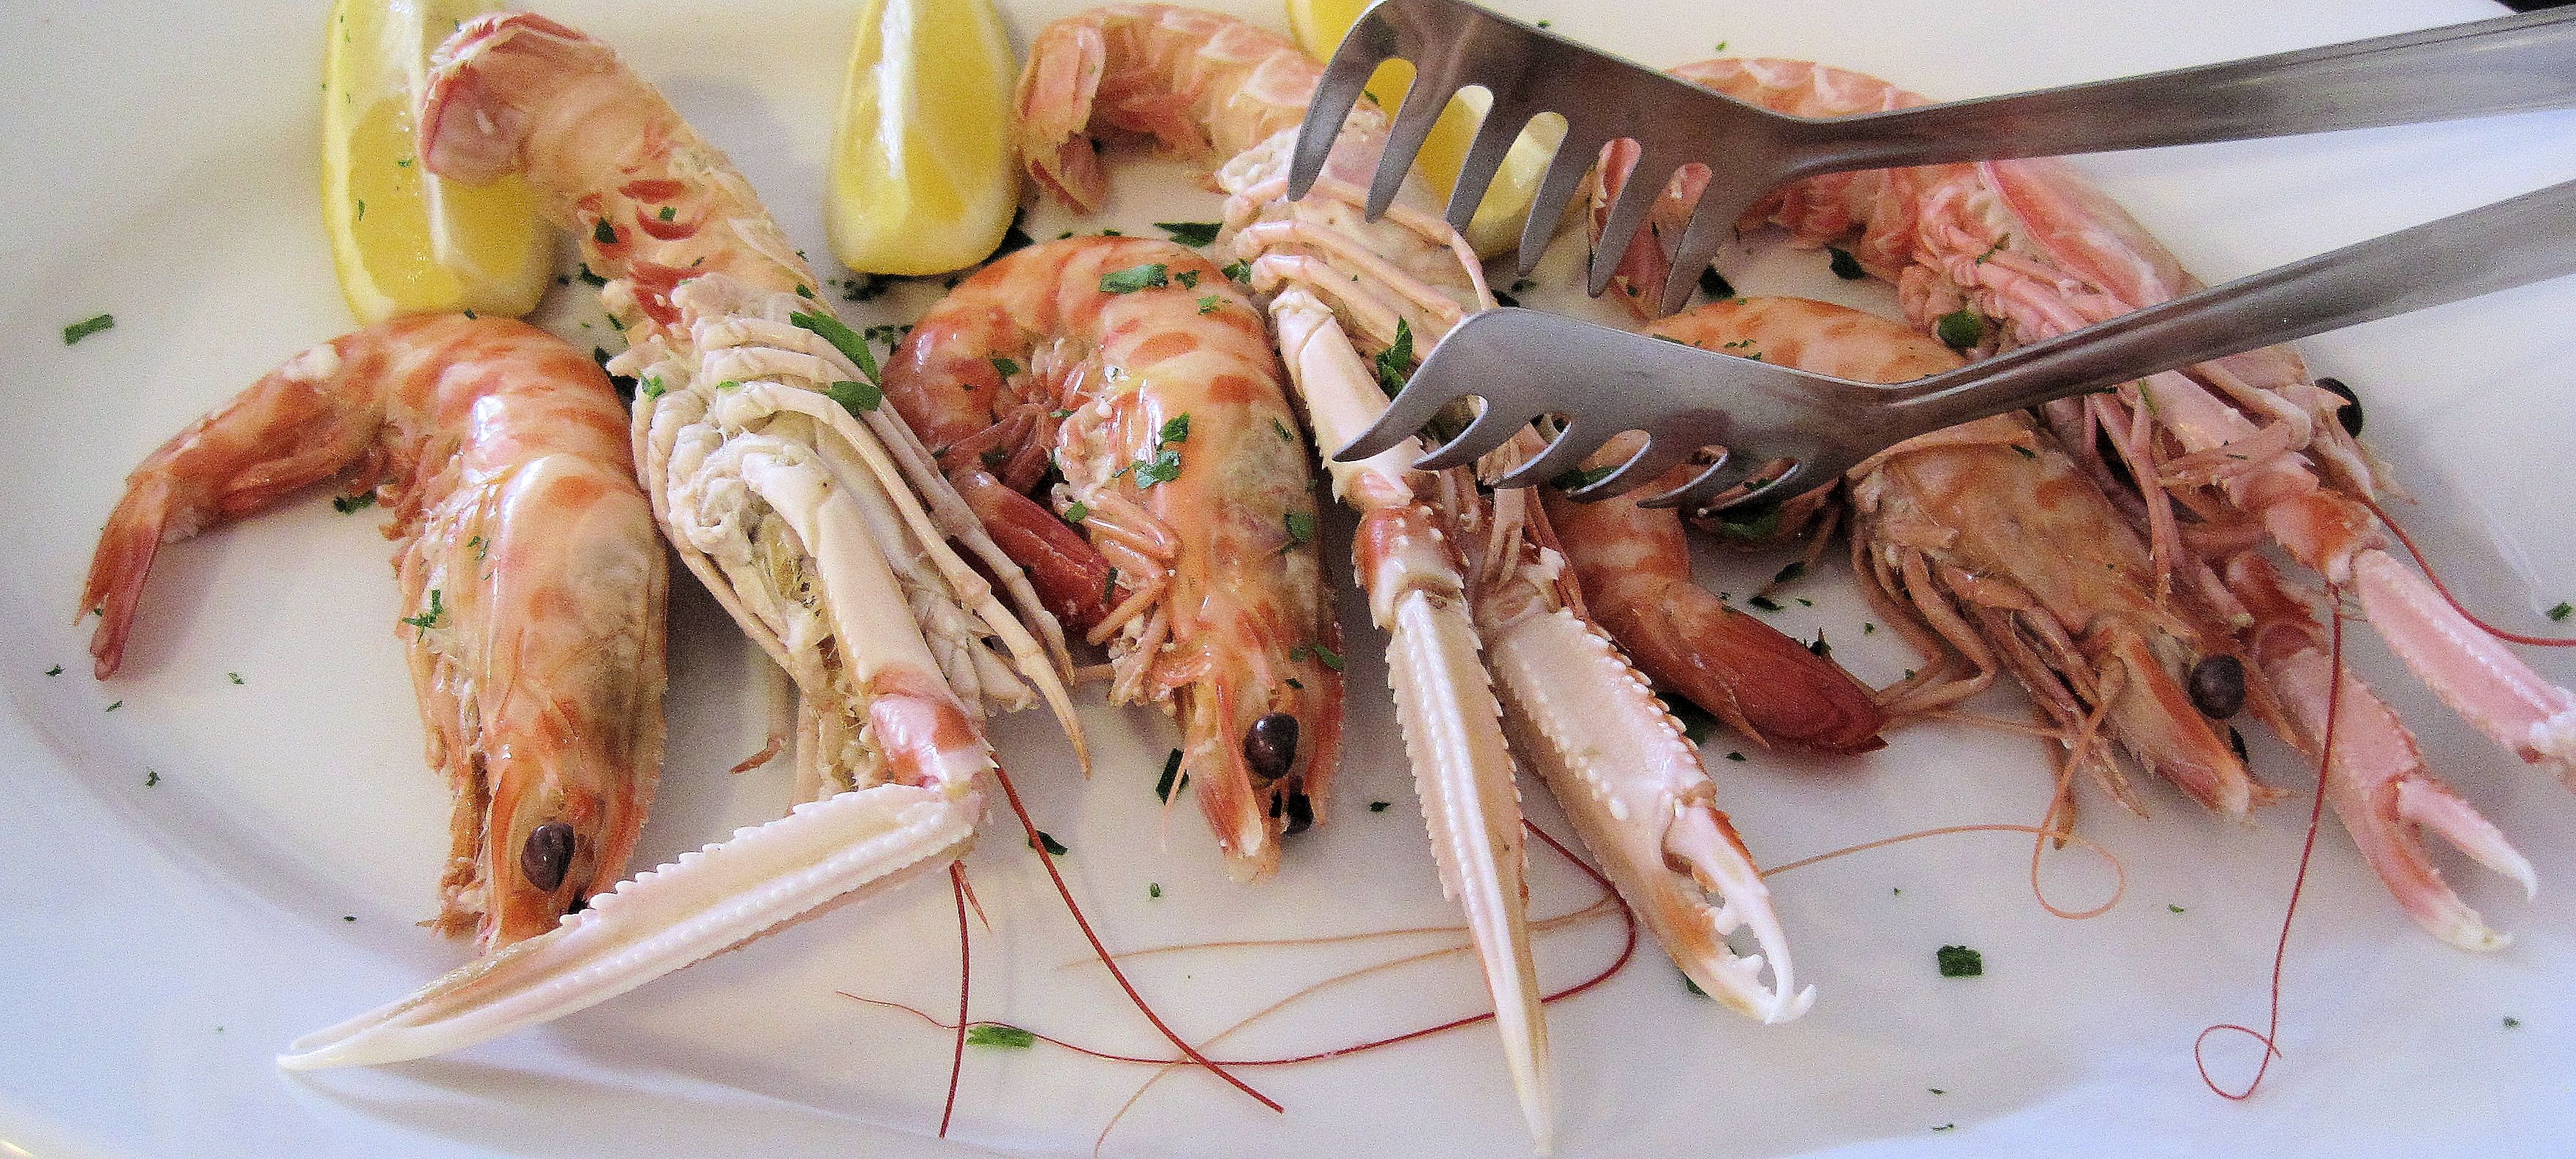
dish, meal, food, seafood, italy, fish, cuisine, invertebrate, shrimp, crustacean, north, scampi, decapoda, animal source foods, spiny lobster, caridean shrimp, dendrobranchiata